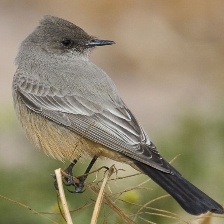
Species: SAYS PHOEBE
Scientific name: SAYORNIS SAYA